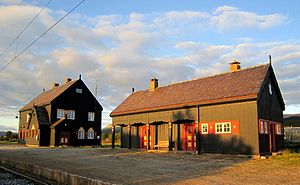
Fokstua Station
Fokstua Station er en tidligere jernbanestation på Dovrebanen, der ligger i Dovre kommune i Norge. Stationen ligger i nærheden af gården Fokstugu Fjellstue, et gammelt overnatningssted for rejsende og pilgrimme på vej til Trondheim.